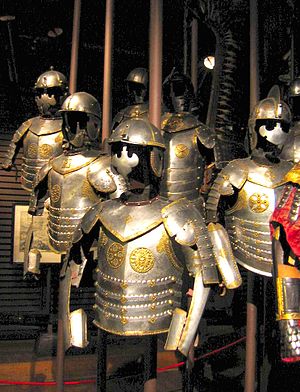
Slaget ved Wien / Optakten til slaget
Polske husarers rustning fra første halvdel af 1600-tallet, Den polske hærs museum, Muzeum Wojska Polskiego, Warszawa.
Slaget ved Wien fandt sted den 11. og 12. september 1683, efter at Wien havde været belejret af det Osmanniske Rige i to måneder. I slaget, der fandt sted på Kahlenberg i nærheden af Wien, stod en alliance bestående af Den polsk-litauiske realunion og Tysk-romerske rige overfor det Osmanniske Rige og nogle osmanniske len. Kampen markerede begyndelsen på de Habsburgske Arvelandes politiske herredømme i Det tysk-romerske rige og Centraleuropa.